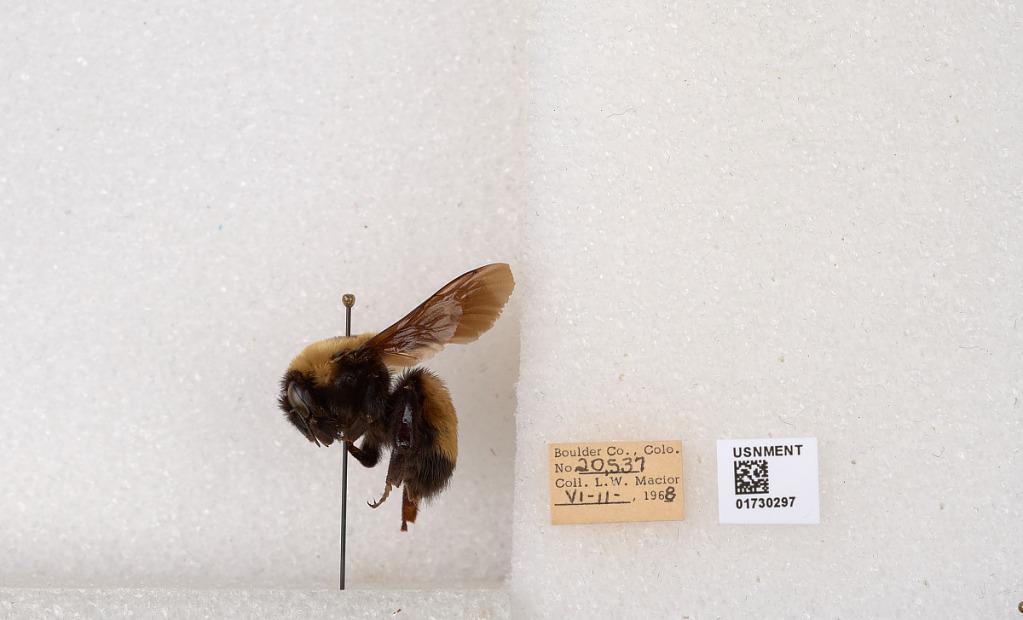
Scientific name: Bombus (Bombus) nevadensis Cresson